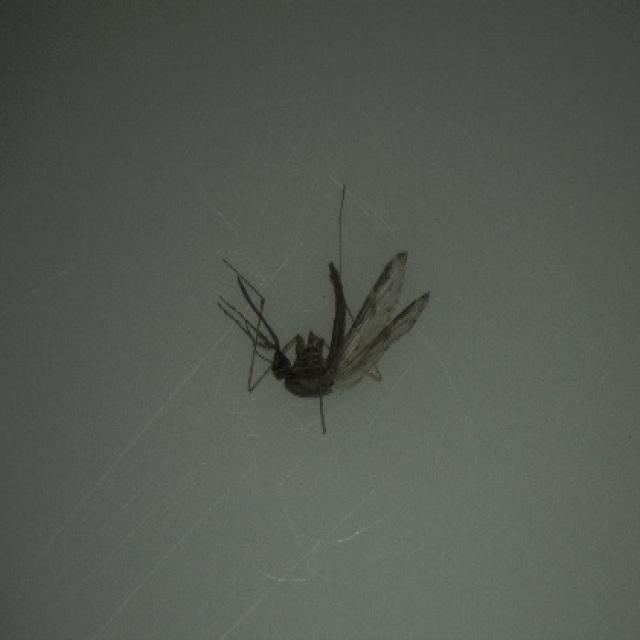
Species: anopheles_sinensis